Hilal Elver

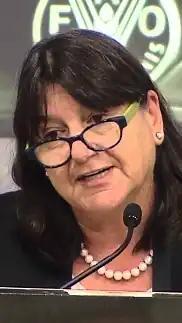
Elver in 2015

Hilal Elver (born November 29, 1953) is a member of the Academic Council of the UN Least Developed Countries (2011–2021) and was the United Nations Special Rapporteur on the Right to Food from June 2, 2014, until May 1, 2020. She is also a research professor at University of California, Santa Barbara and a Global Distinguished Fellow at the Resnick Food Law and Policy Center UCLA Law School.